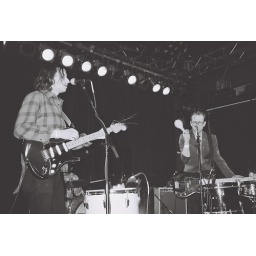
Photo by Matt Koroulis. Taken with 35mm black &amp;amp; white film.